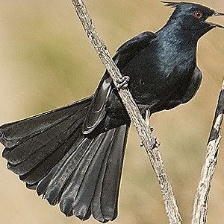
Species: PHAINOPEPLA
Scientific name: PHAINOPEPLA NITENS